Tin

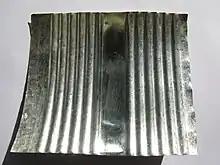
Tin plated metal from a can

In 2018, just under half of all tin produced was used in solder. The rest was divided between tin plating, tin chemicals, brass and bronze alloys, and niche uses.